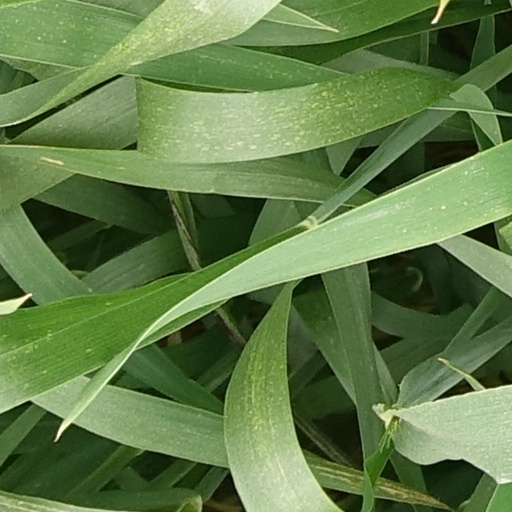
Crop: wheat